Una noche con Sabrina Love

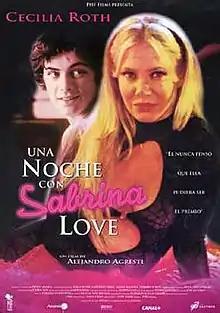
Theatrical release poster

Una noche con Sabrina Love ("A Night with Sabrina Love") is a 2000 Spanish-language film written and directed by Alejandro Agresti and based on the Pedro Mairal novel. It stars Cecilia Roth as Sabrina Love and Tomás Fonzi.